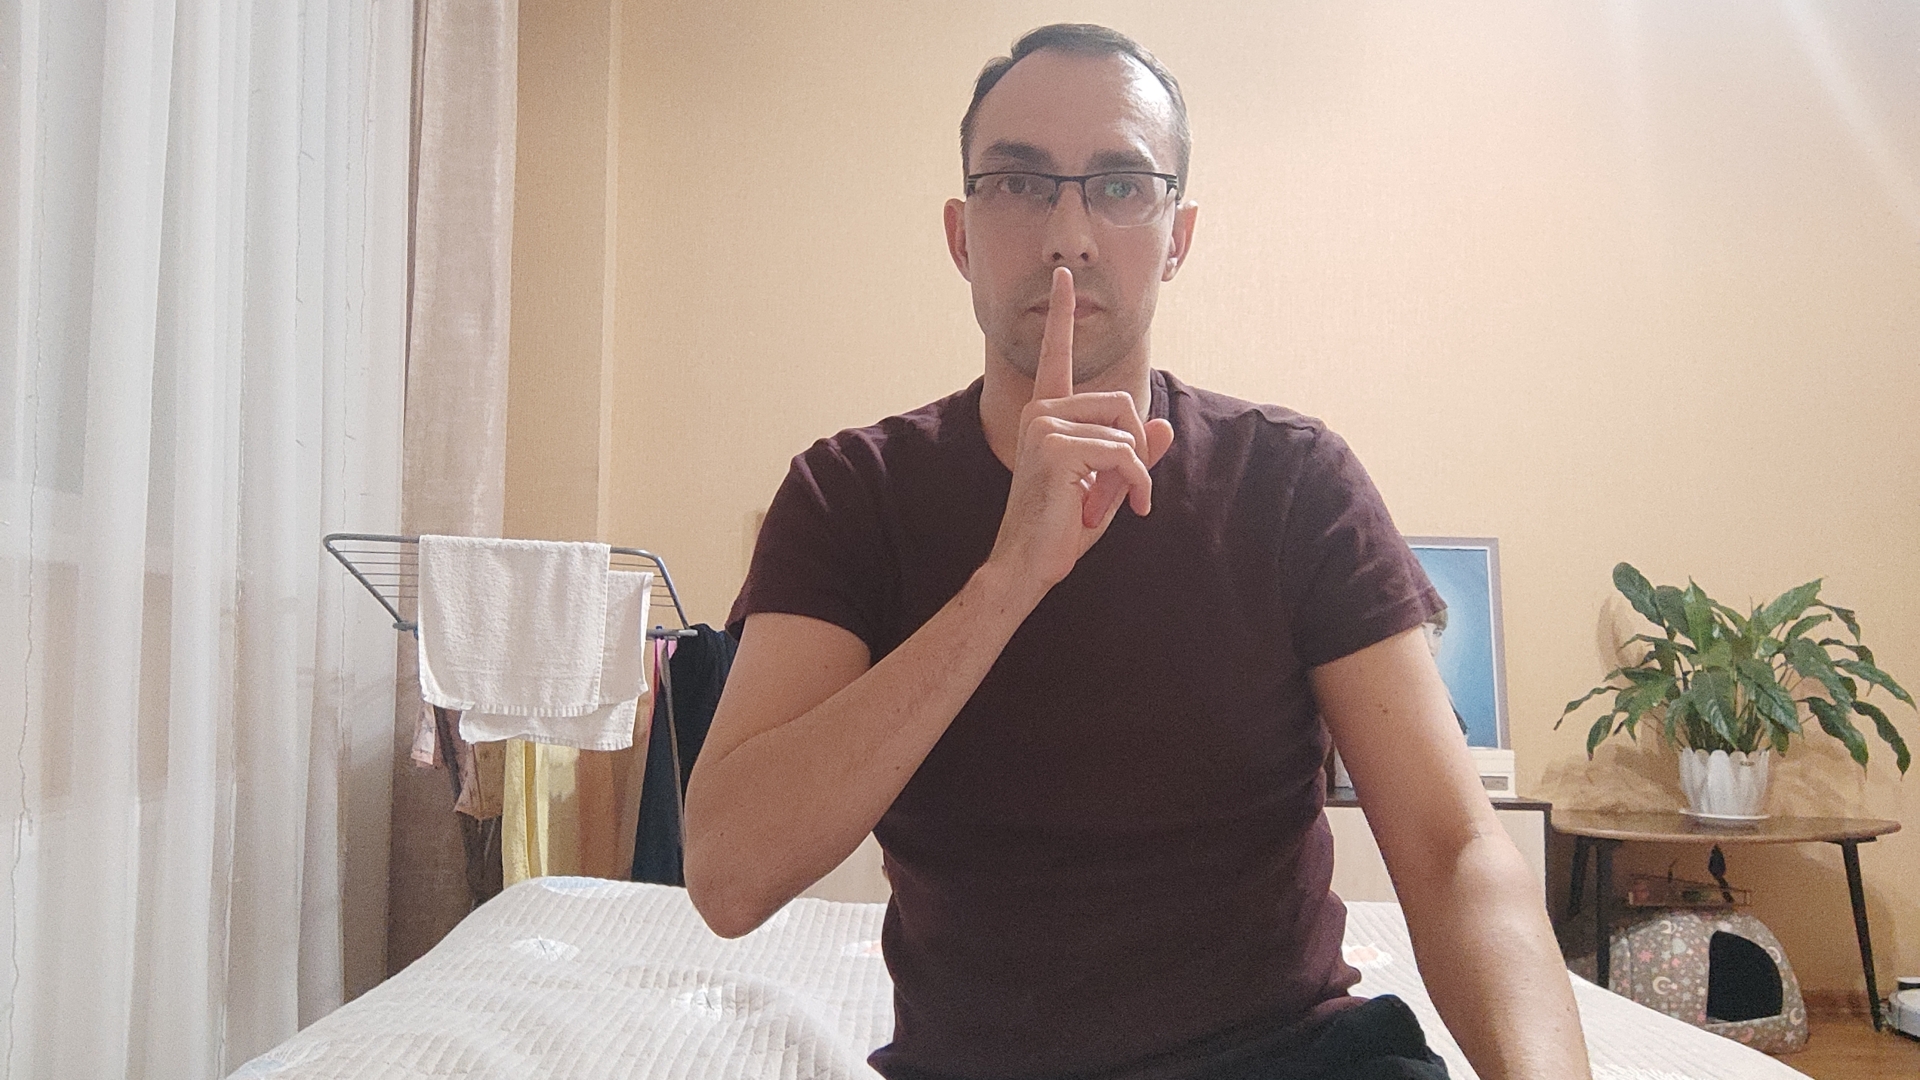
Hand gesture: mute